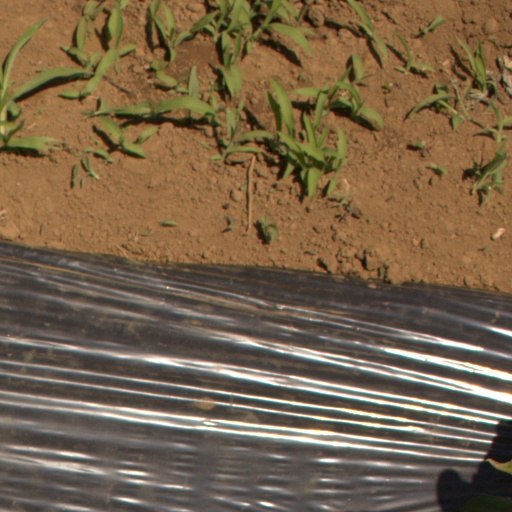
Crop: Jerusalem artichoke